Cockfosters War Memorial

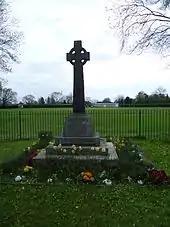
Cockfosters War Memorial

The Cockfosters War Memorial is located at the junction of Chalk Lane and Cockfosters Road in Cockfosters, London. It commemorates the men of the district who died in the first and second World Wars and is in the form of a tapered column with a celtic cross at the top and the names of the dead on the base. It was unveiled by the Bishop of Willesden in March 1921.